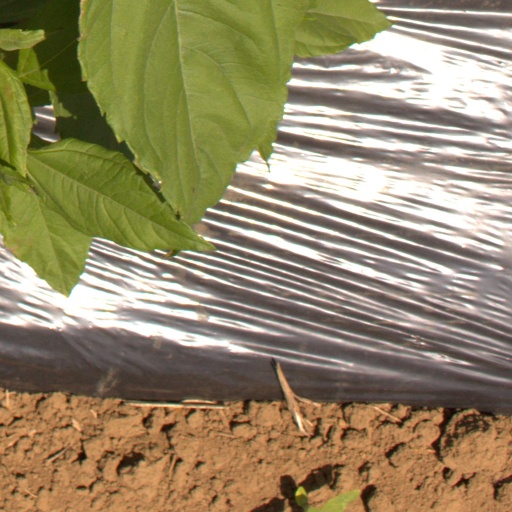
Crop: Jerusalem artichoke